Hilda Guevara

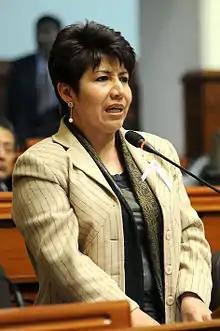
Hilda Guevara

Hilda Elizabeth Guevara Gómez is a Peruvian politician and was Congresswoman representing Moquegua for the 2006–2011 term. Guevara belongs to the Peruvian Aprista Party.